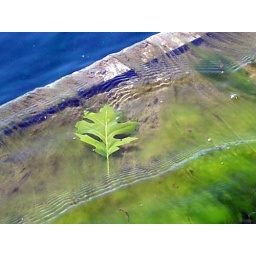
Just a quick shot of a leaf in the water near a lake in Overton Park. I really like the timeless quality of the photo.